George Abbot (author)

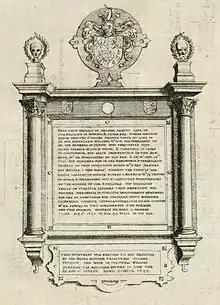
Memorial tablet to George Abbot in Caldecote Church, 1656 engraving

In the English Civil War, Abbot worked closely in Warwickshire with his stepfather William Purefoy, and made a notable defence, with his mother Joan, of the Purefoy house at Caldecote, Warwickshire, gaining the family coverage in the London press. On 15 August 1642, with eight men, his mother and maids, he held out for a time against Prince Rupert of the Rhine, with about 18 troops of horses and dragoons. In the aftermath of the Battle of Edgehill, in October of the same year, Richard Baxter moved to Coventry, and Abbot was one of those hearing him preach there. Baxter in writing on the Sabbath referred to "my dear friend Mr. George Abbot". In his memoirs "Reliquiæ Baxterianæ", Baxter placed Abbot's defence of Caldecote House, where barns were burnt, in local context: royalists under Spencer Compton, 2nd Earl of Northampton were attacking Warwick Castle, defended by John Bridges, and Coventry, defended by John Barker.